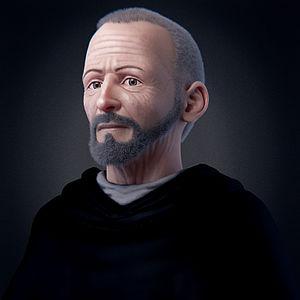
Cette liste de saints concerne les saints et les bienheureux, reconnus comme tels par l'Église catholique, ayant vécu au XVIIᵉ siècle.